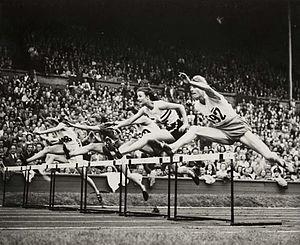
L'épreuve du 80 mètres haies aux Jeux olympiques d'été de 1948 s'est déroulée le 3 et 4 août 1948 dans le Stade de Wembley à Londres, au Royaume-Uni. Elle est remportée par la Néerlandaise Fanny Blankers-Koen.